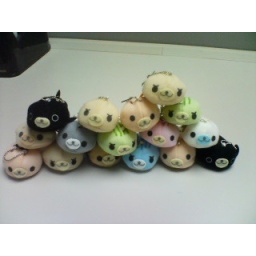
@my desk in the office